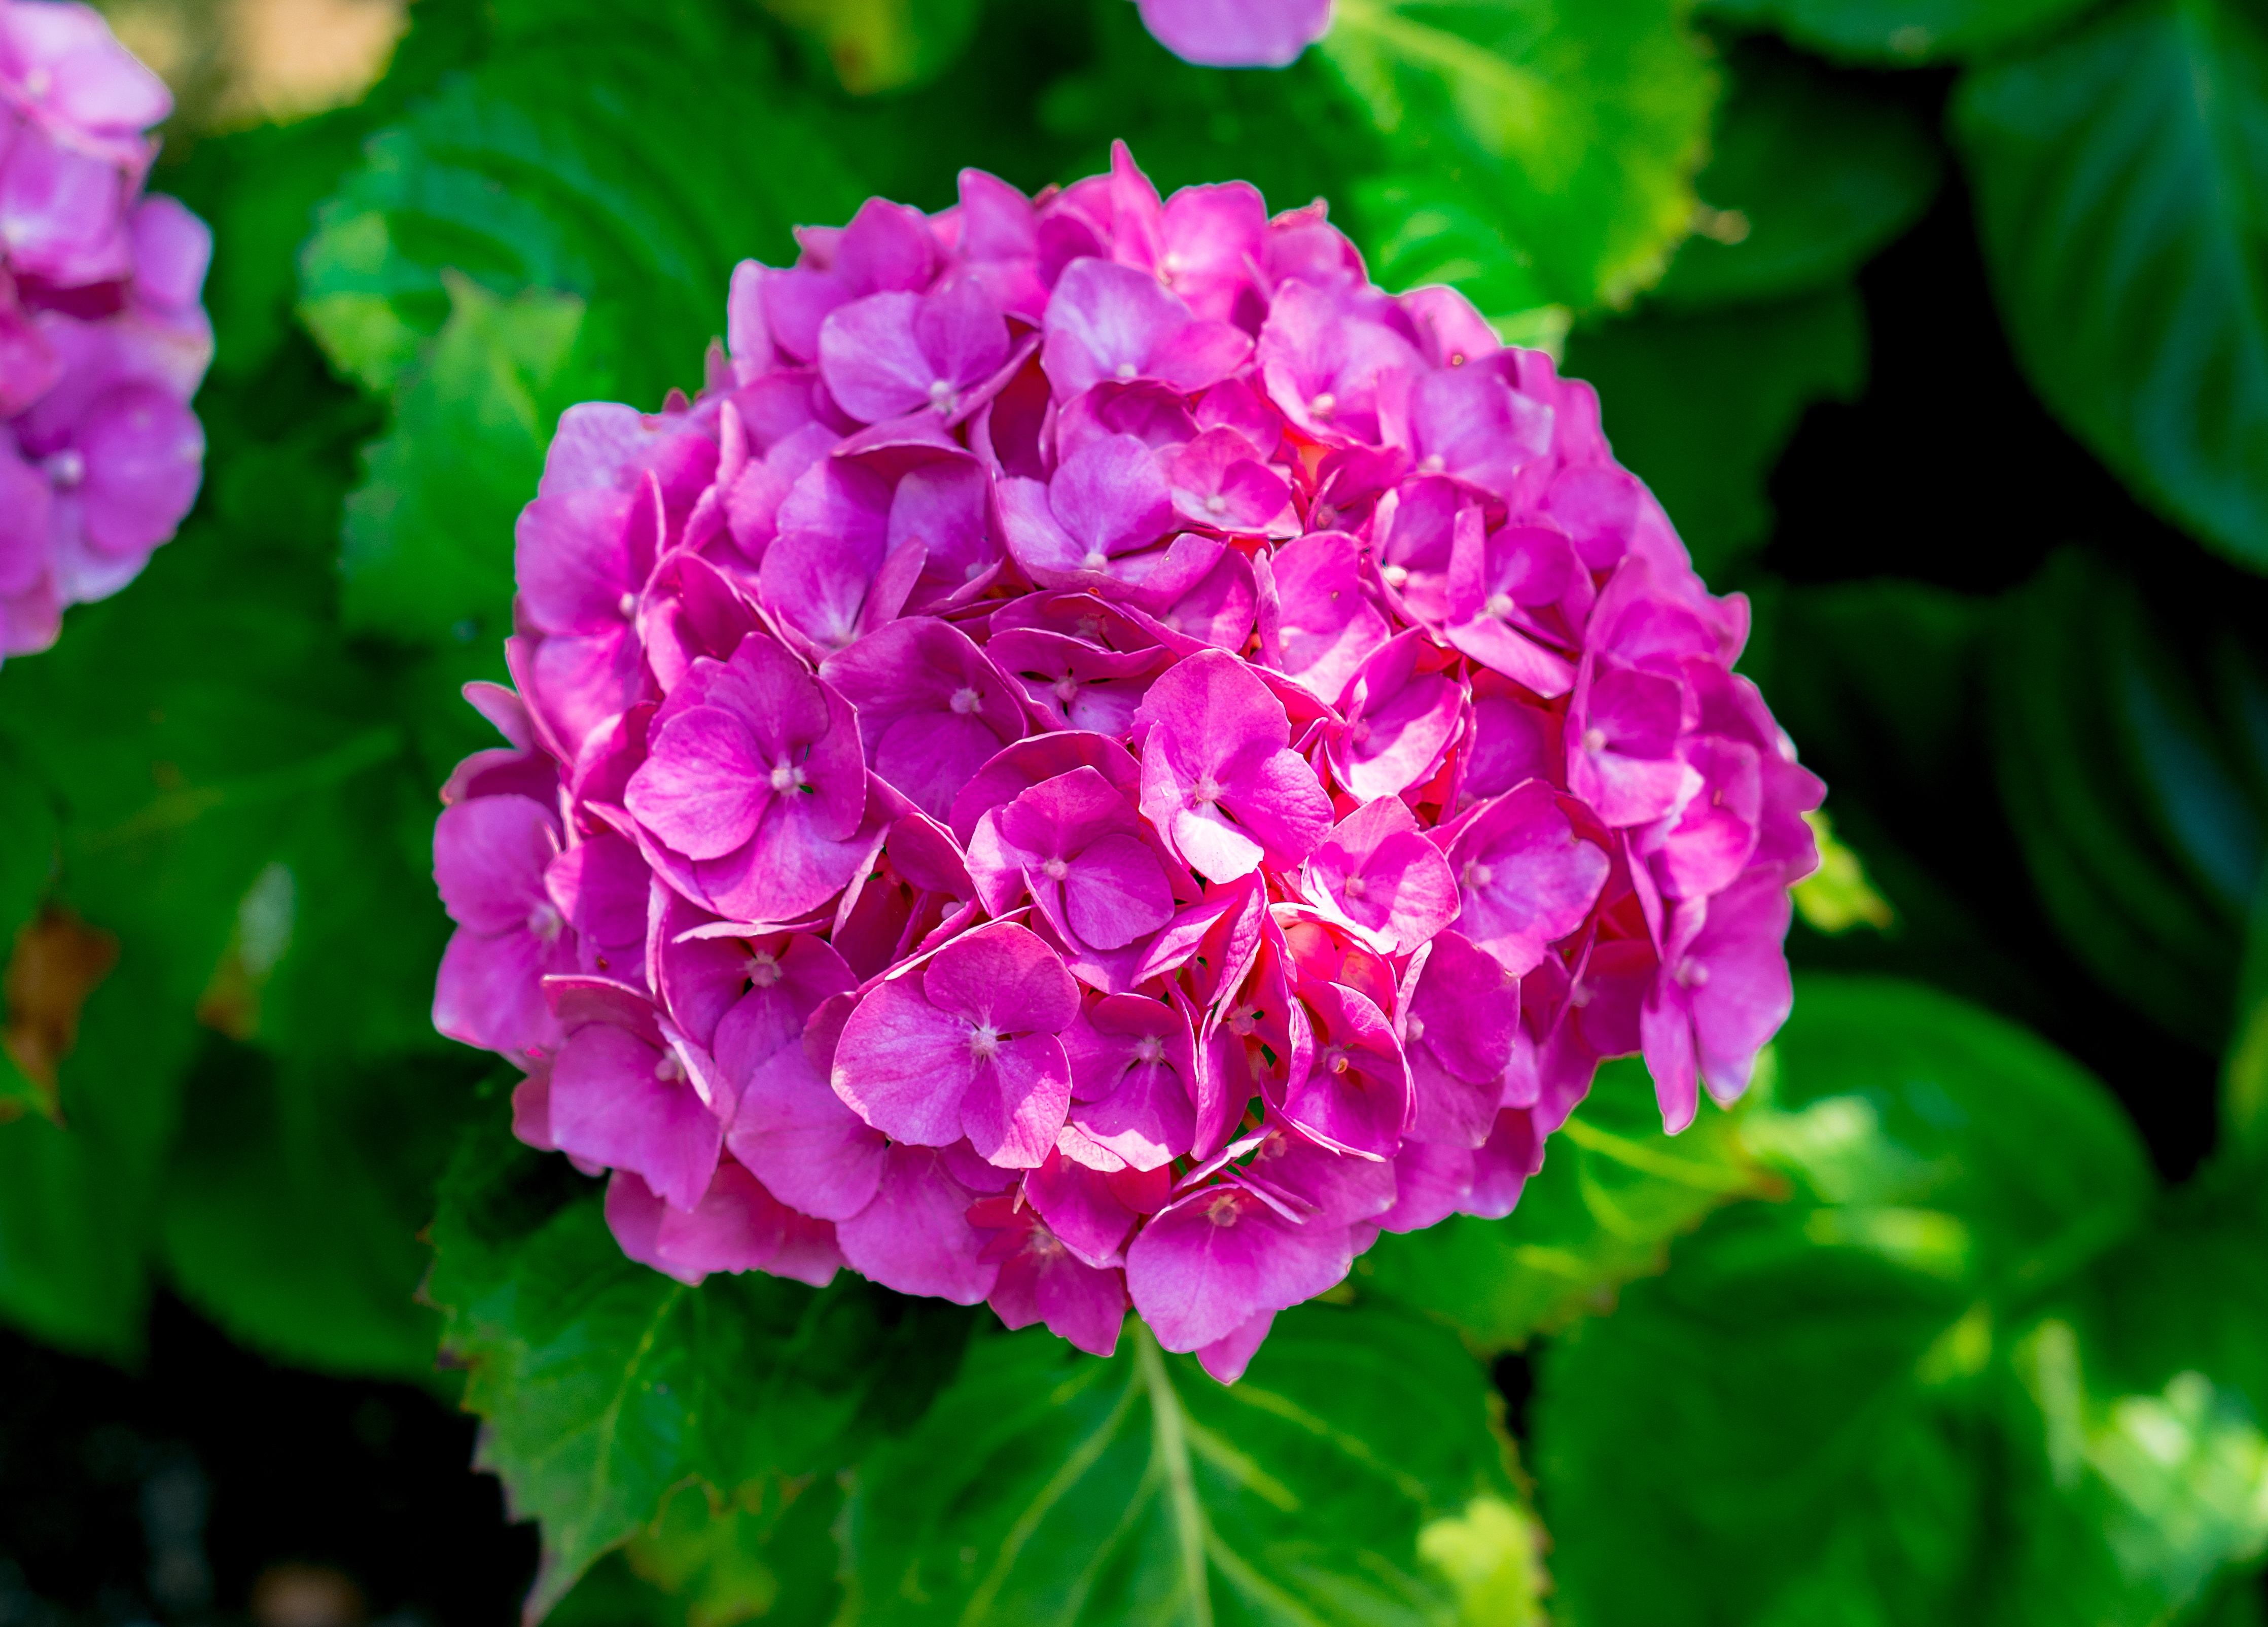
blossom, growth, plant, leaf, flower, purple, petal, bloom, floral, rose, spring, green, natural, botany, garden, pink, flora, hydrangea, botanical, freshness, leaves, vivid, shrub, rich, fuschia, macro photography, flowering plant, hydrangeaceae, cornales, annual plant, land plant